Ear (botany)

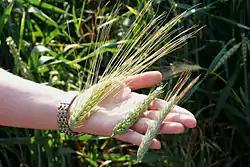
Three unripe ears (of barley, wheat, and rye): each has many awns (bristles)

An ear is the grain-bearing tip part of the stem of a cereal plant, such as wheat or maize. It can also refer to "a prominent lobe in some leaves."